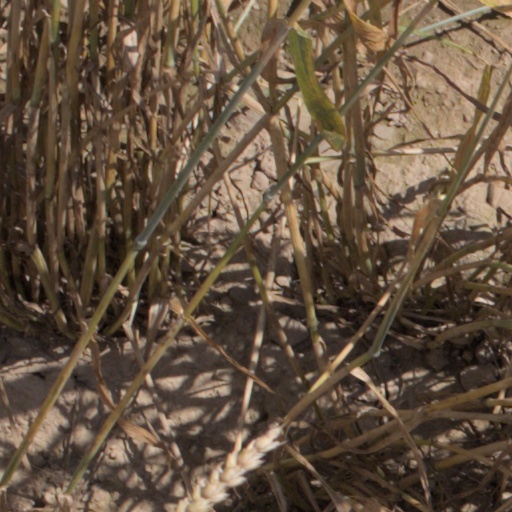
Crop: wheat